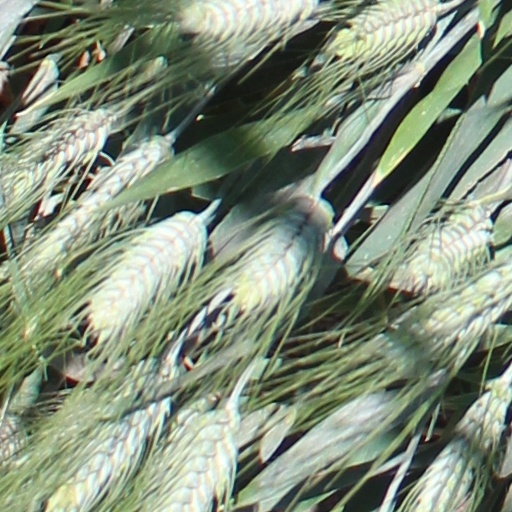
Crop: wheat